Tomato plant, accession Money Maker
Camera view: horizontal (90 deg, fisheye); turntable rotation: 120 degrees
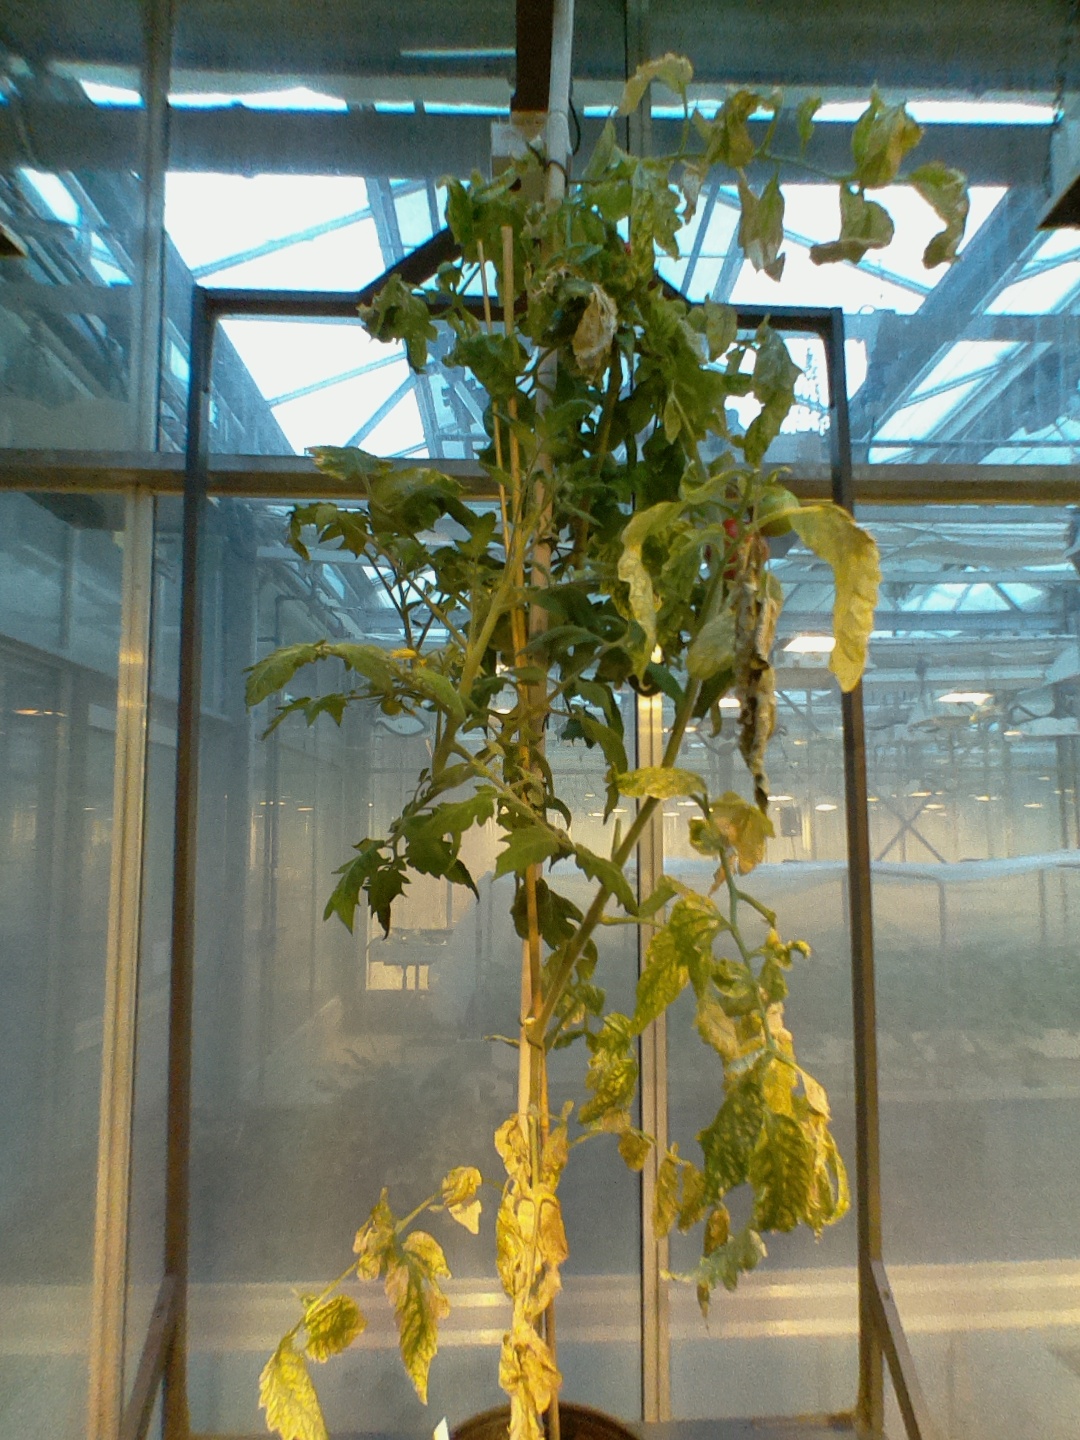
BBCH growth stage 81: 10%-20% of fruits show typical fully ripe color